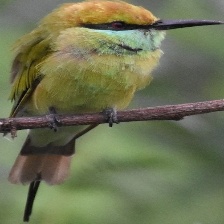
Species: ASIAN GREEN BEE EATER
Scientific name: MEROPS ORIENTALIS
ImageNet parent category: bee_eater